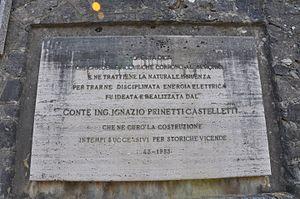
Inscription commémorant la construction du barrage hydroélectrique de Vagli Sotto (Italie, prov. de Lucca). Scellée dans la paroi entre les escaliers de la berge ouest. Italiano: Diga idroelettrica del Lago di Vagli (Italia, prov. di Lucca). Lapide commemorativa della costruzione fissata alla parete tra le scalinate sulla sponda ovest.